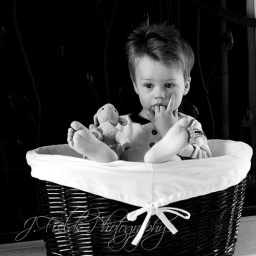
boy in basket